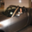
Label: automobile